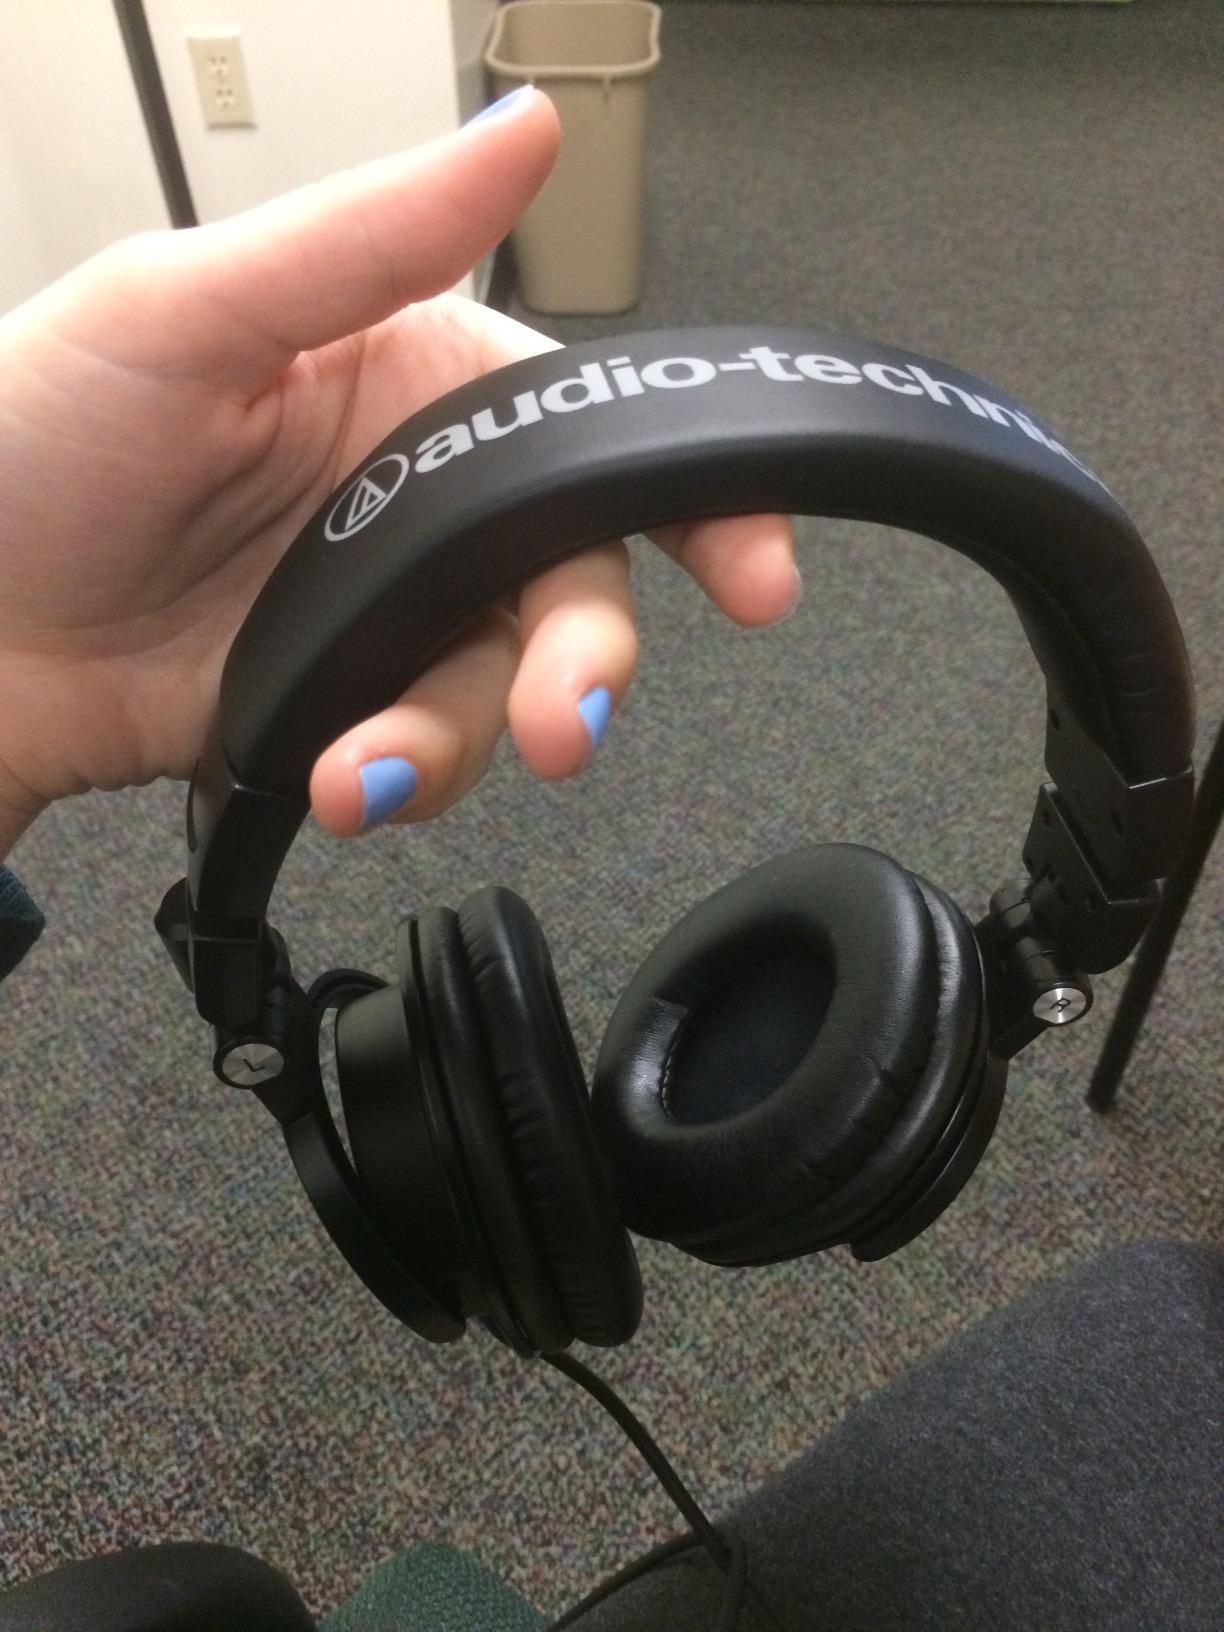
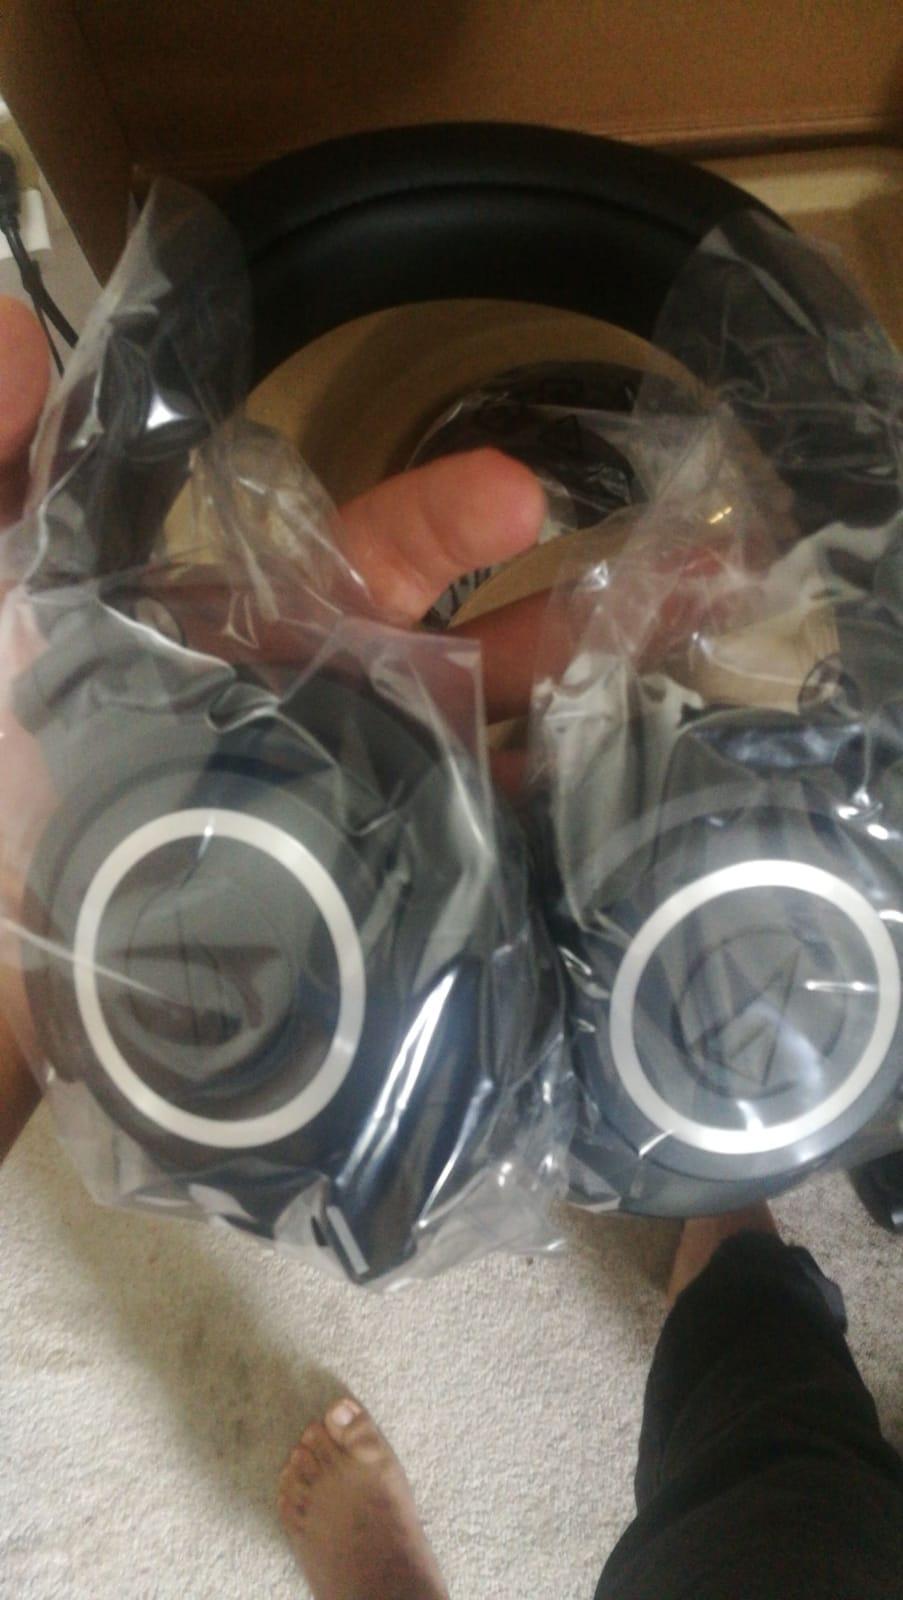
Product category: headphones
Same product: yes